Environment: real
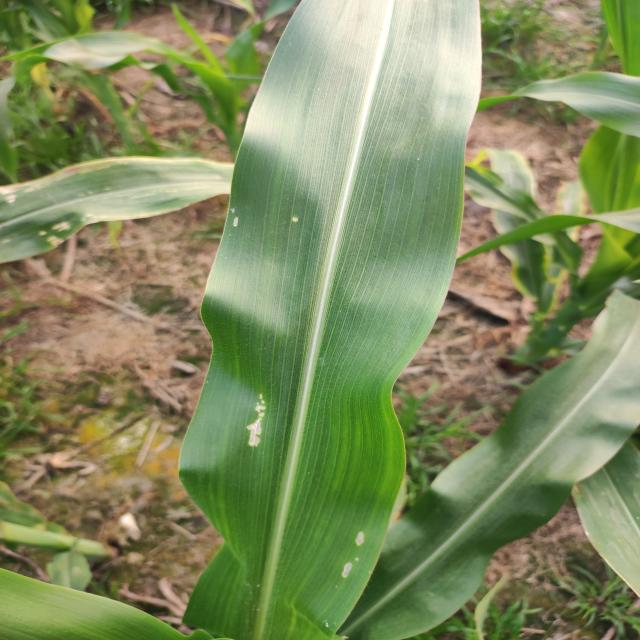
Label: fall_armyworm